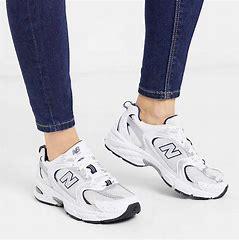
Brand: New
Model: Balance New Balance 530 Marathon